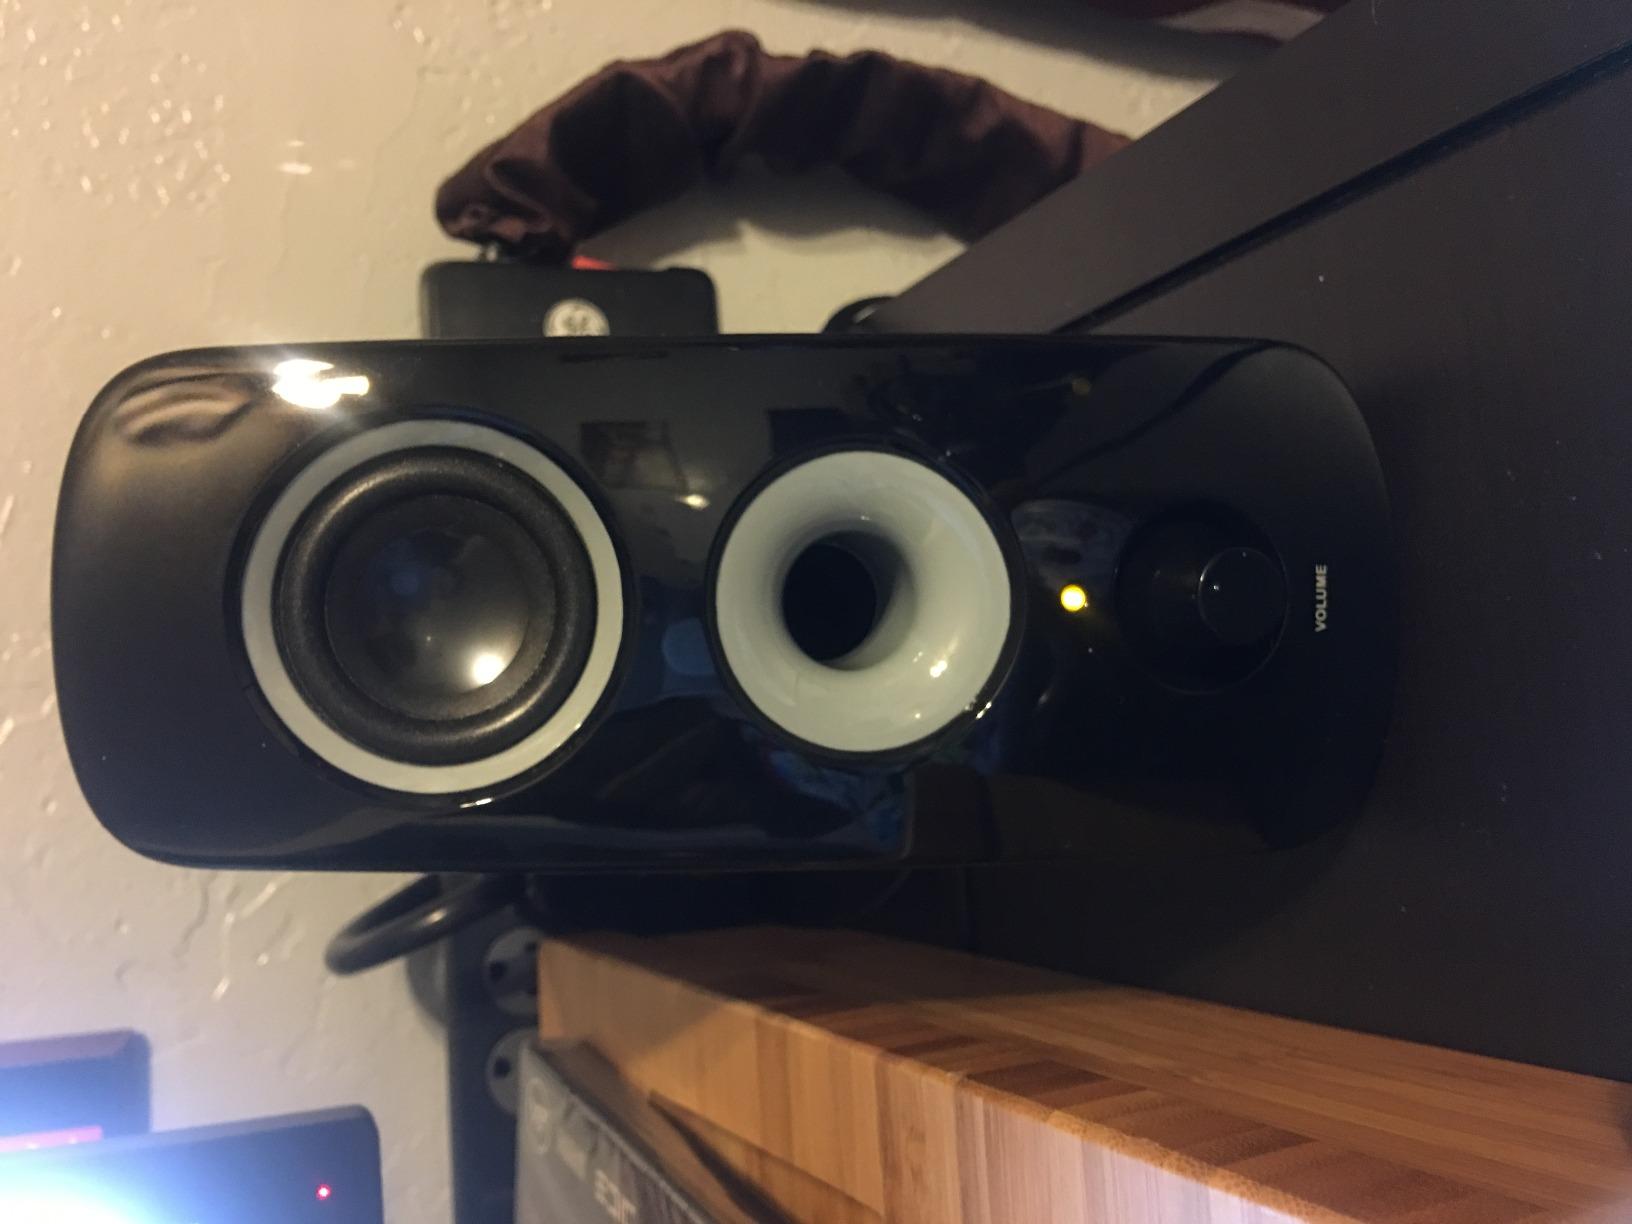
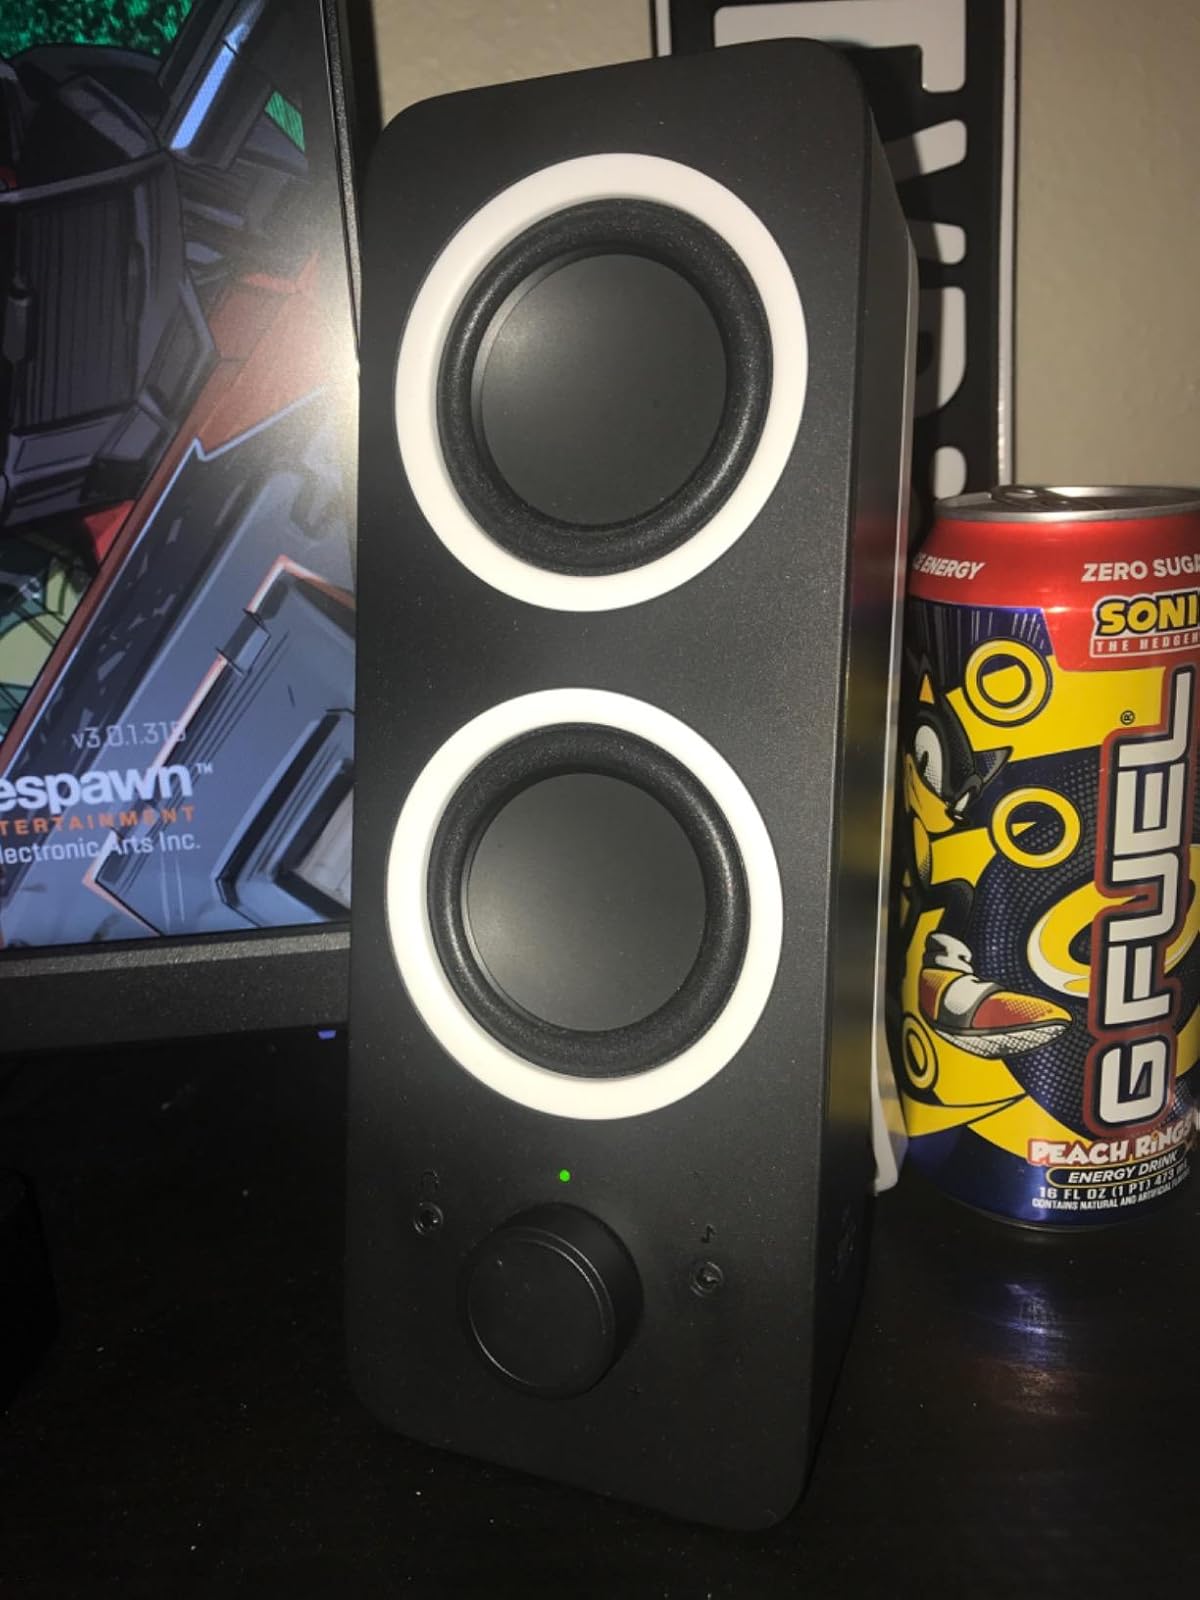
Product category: speaker
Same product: no